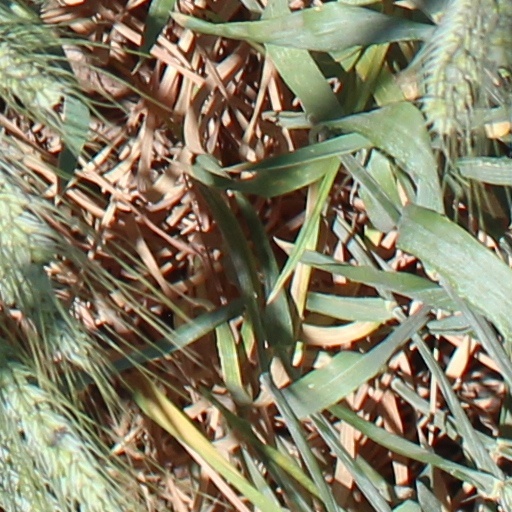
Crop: wheat